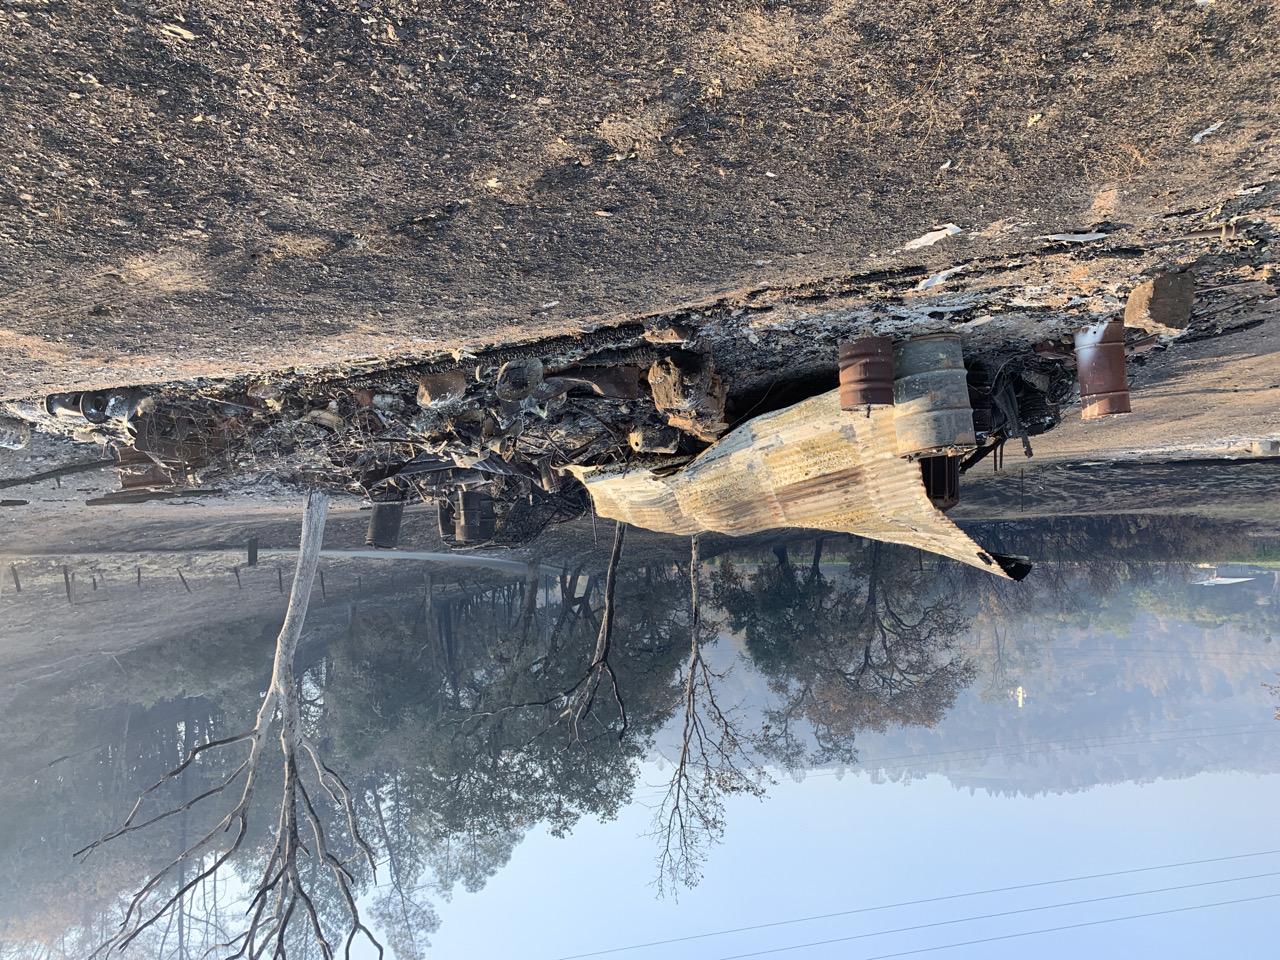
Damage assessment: destroyed